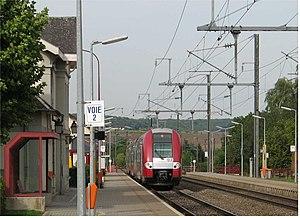
La gare de Roodt est une gare ferroviaire luxembourgeoise de la ligne 3, de Luxembourg à Wasserbillig-frontière, située à Roodt-sur-Syre sur le territoire de la commune de Betzdorf, dans le canton de Grevenmacher.